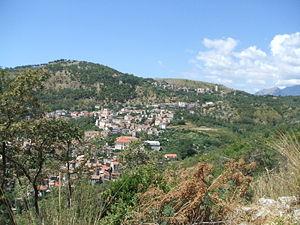
Santi Cosma e Damiano est une commune italienne de la province de Latina dans la région Latium en Italie.